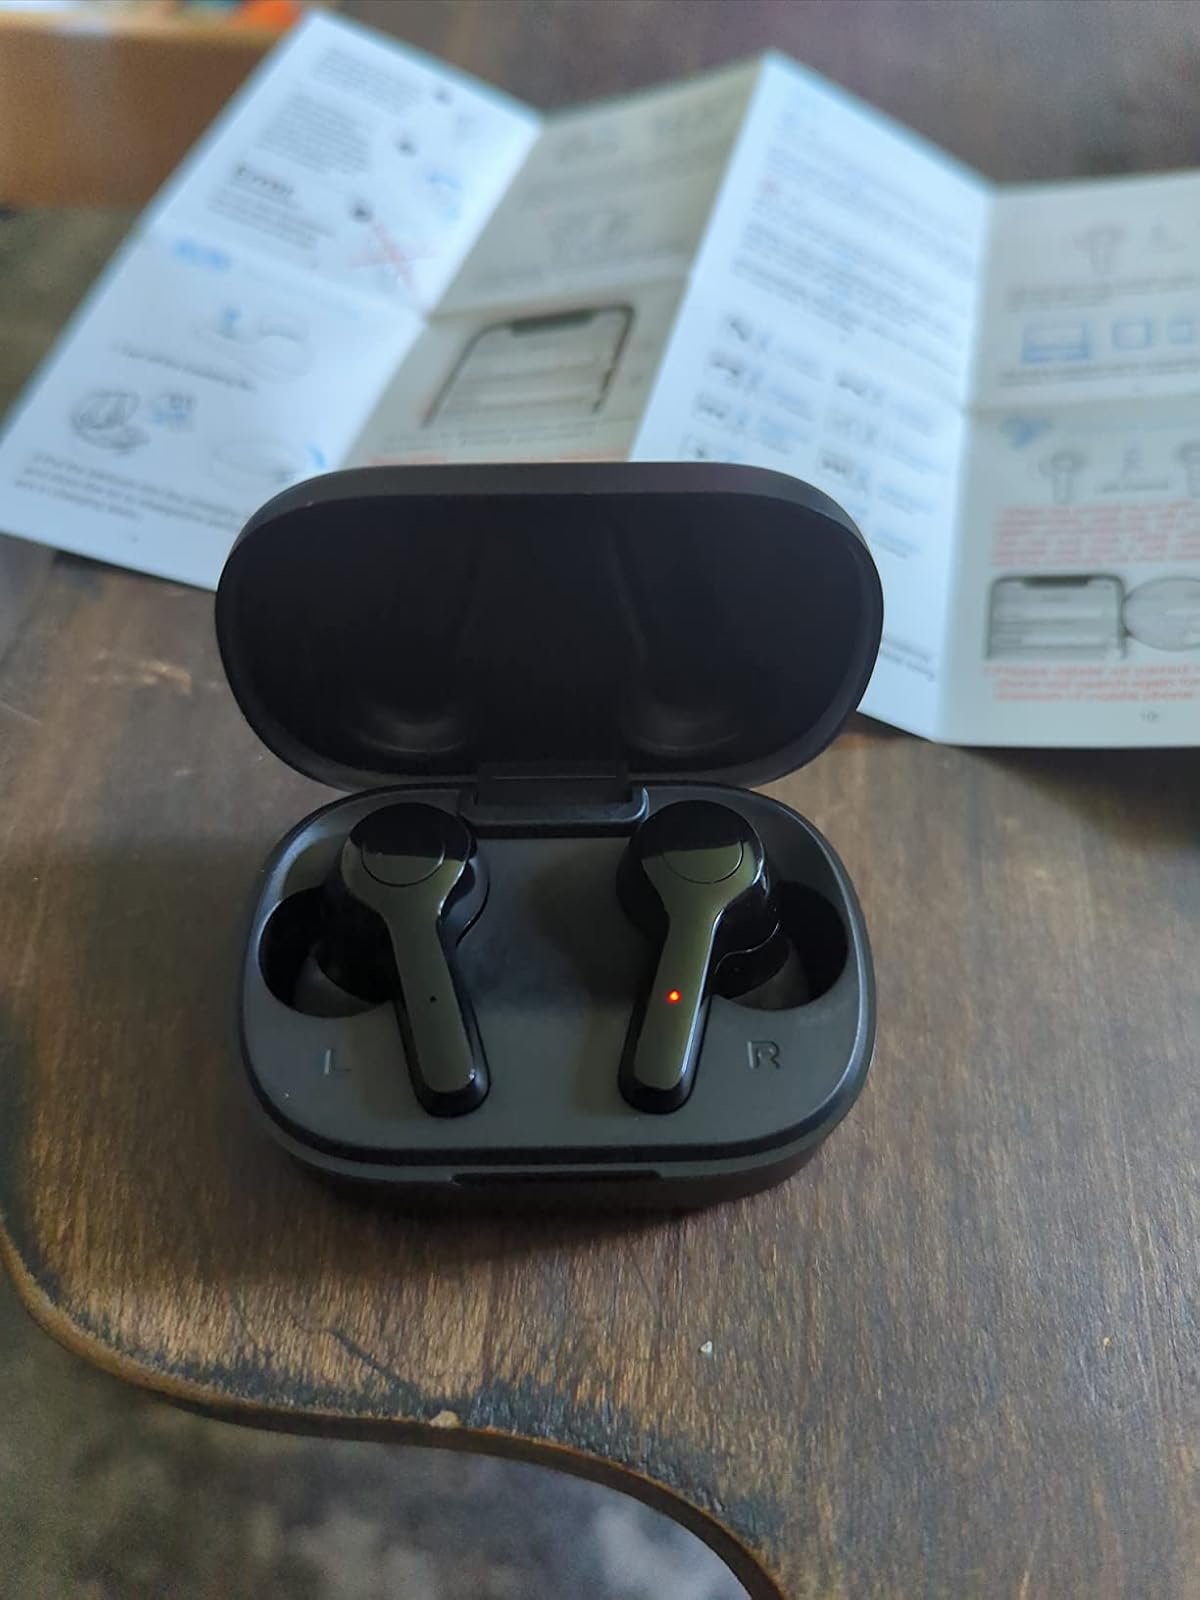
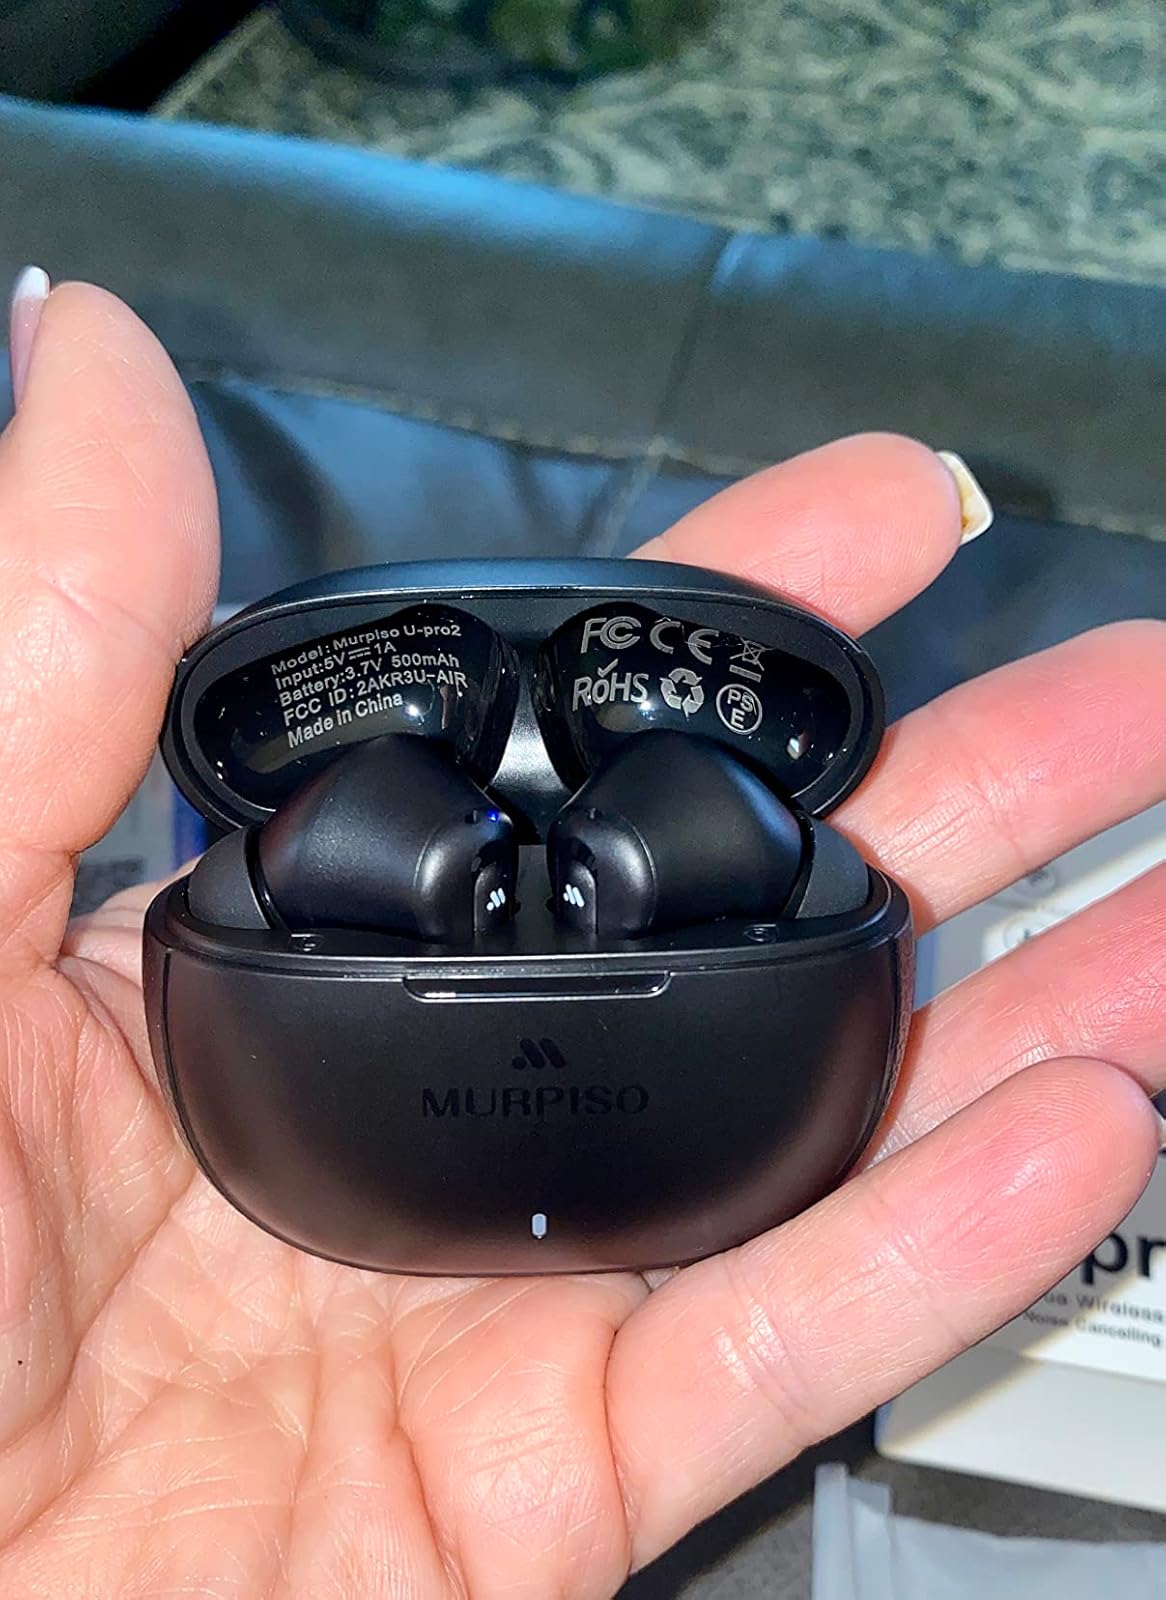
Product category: earbuds
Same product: no